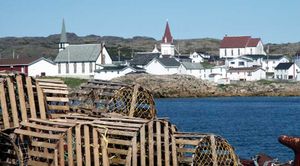
Newfoundland
Den lille ø Fogo ligger ud for Newfoundlands østkyst og har lidt under 2.500 indbyggere.
Newfoundland er en canadisk ø på 111.390 km² og er dermed verdens 16. største ø og den fjerdestørste ø i Canada. Øen er lidt over to en halv gang så stor som Danmark.